Personal Rescue Enclosure

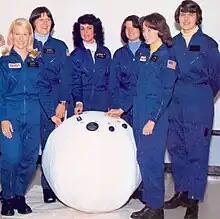
NASA's first women astronauts pose with the prototype personal rescue enclosure (rescue ball)

The personal rescue enclosure (PRE), or "rescue ball", was a device for transporting astronauts from one Space Shuttle to another in case of an emergency. It was produced as a prototype but never flew on any missions.